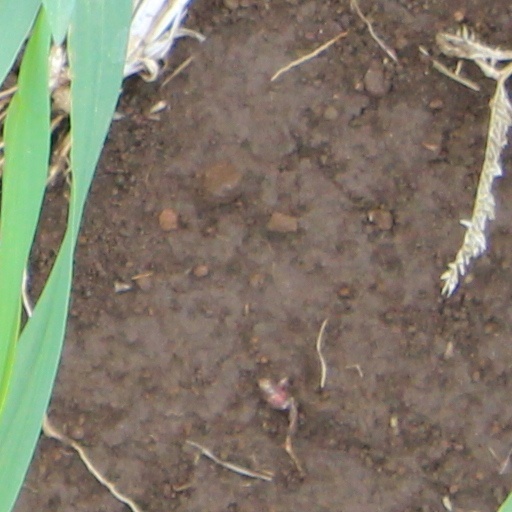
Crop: wheat